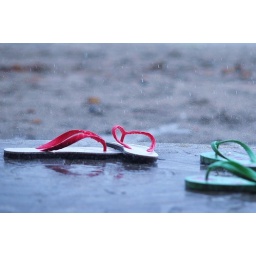
slippers left in the rain outside our beach house